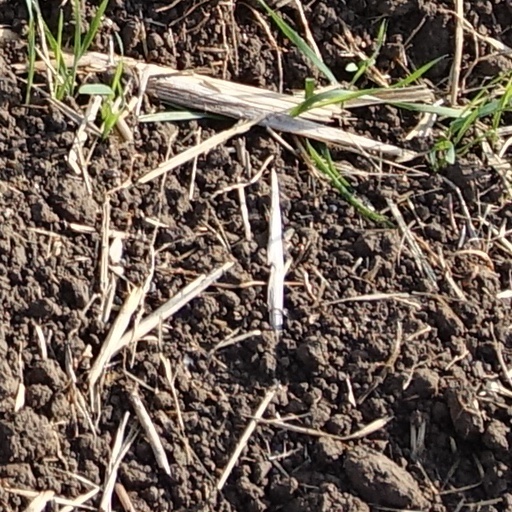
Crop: wheat